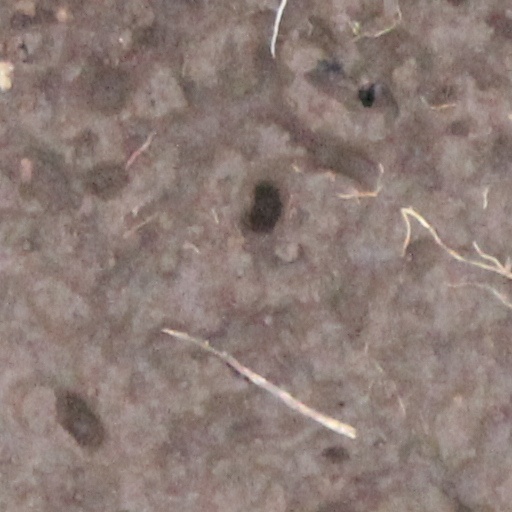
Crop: wheat